Sterlet

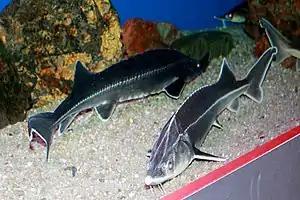
On exhibition Subaqueous Vltava, Prague

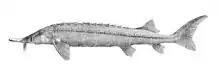

The sterlet commonly reaches the age of 22 to 25 years. Males reach sexual maturity at 3–7 years old and females at 4–12 years old. Spawning occurs from the middle of April to the beginning of June. Females may lay from 15,000 to 44,000 eggs, at water temperatures preferably .